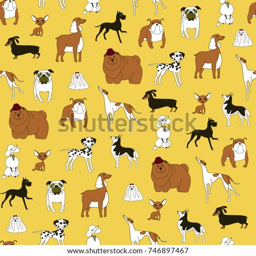
breeds of dogs seamless pattern .